College of the Holy Cross

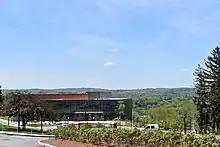
Joanne Chouinard-Luth Recreation and Wellness Center

In 2007, citing the college's commitment to Jesuit values, President Michael C. McFarland signed the American College and University Presidents Climate Commitment. The college's plan required the institution to reduce its carbon emissions by 20% before 2015. As an ultimate goal, Holy Cross aims to be carbon neutral by 2040. Holy Cross has taken numerous steps toward environmental sustainability, which has led to the reduction of the institution's carbon emissions by 46.8 percent between 2007 and 2017 according to the latest data.